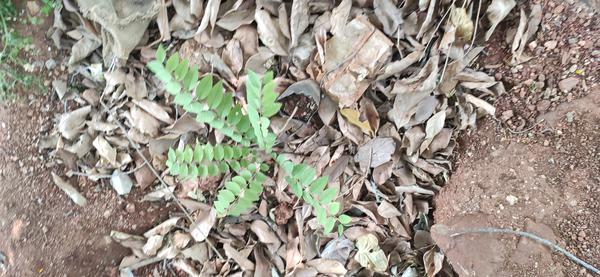
Plant: Amla